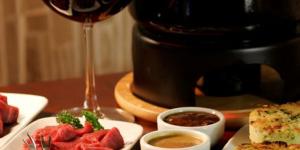
fondue de carne con salsas